Datura

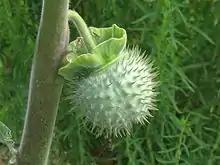
Fruit

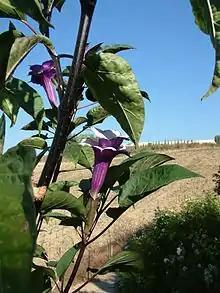
"Datura metel" 'Fastuosa' (Hindi: काला धतूरा "kāla dhatūra" – "black datura")

"Datura" species are usually sown annually from the seed produced in the spiny capsules, but, with care, the tuberous-rooted perennial species may be overwintered. Most species are suited to being planted outside or in containers. As a rule, they need warm, sunny places and soil that will keep their roots dry. When grown outdoors in good locations, the plants tend to reseed themselves and may become invasive. In containers, they should have porous, aerated potting soil with adequate drainage. The plants are susceptible to fungi in the root area, so anaerobic organic enrichment such as anaerobically composted organic matter or manure, should be avoided.